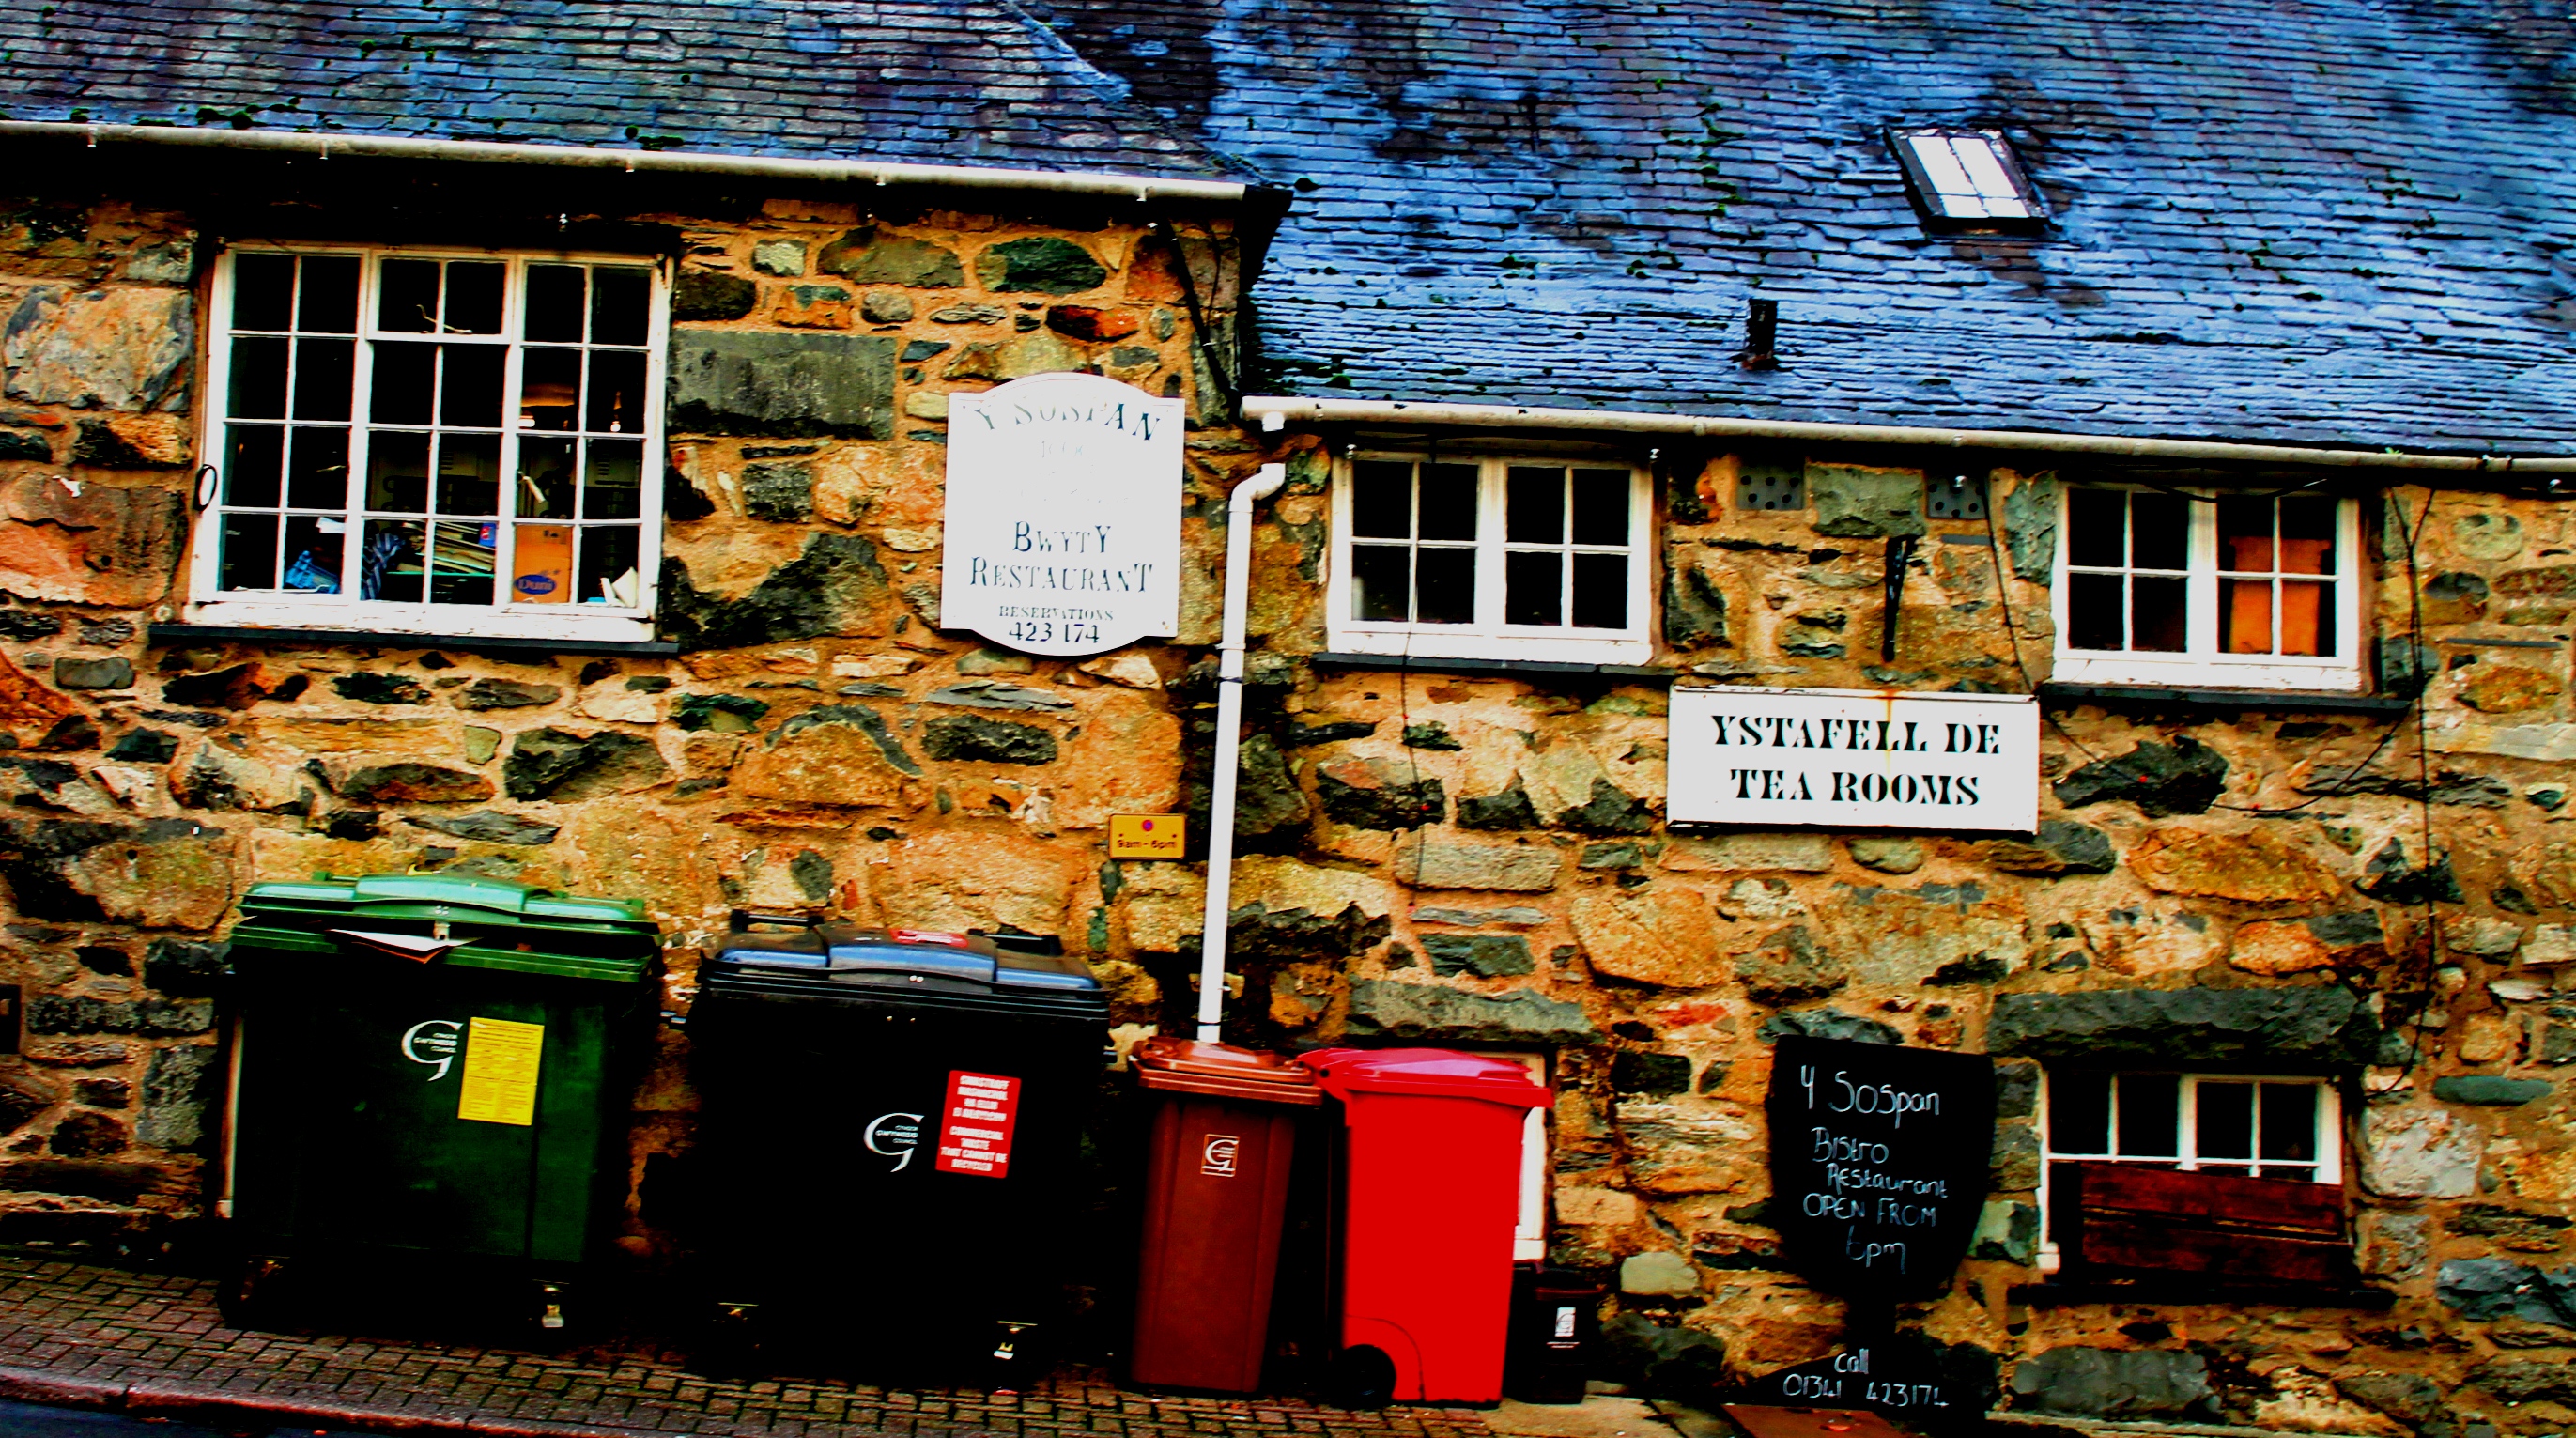
architecture, house, tea, texture, town, building, home, pavement, shack, cottage, autumn, contrast, colour, wales, welsh, rooms, brickwork, stree, snowdonia, neighbourhood, dolgellau, urban area, cymru, human settlement